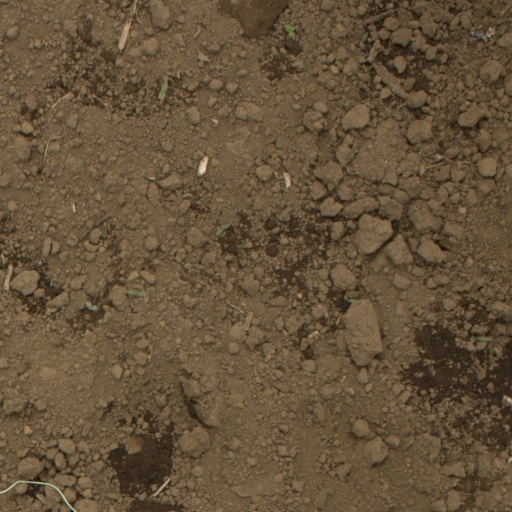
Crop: Jerusalem artichoke